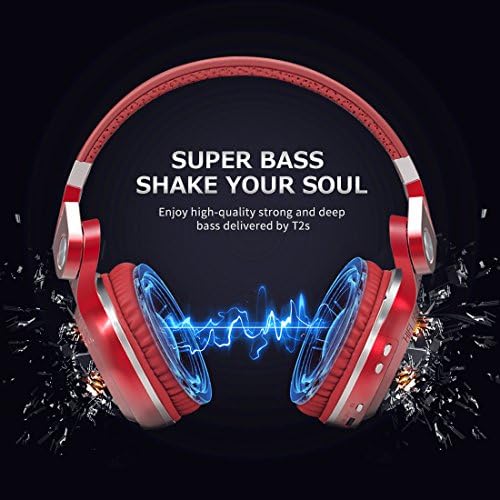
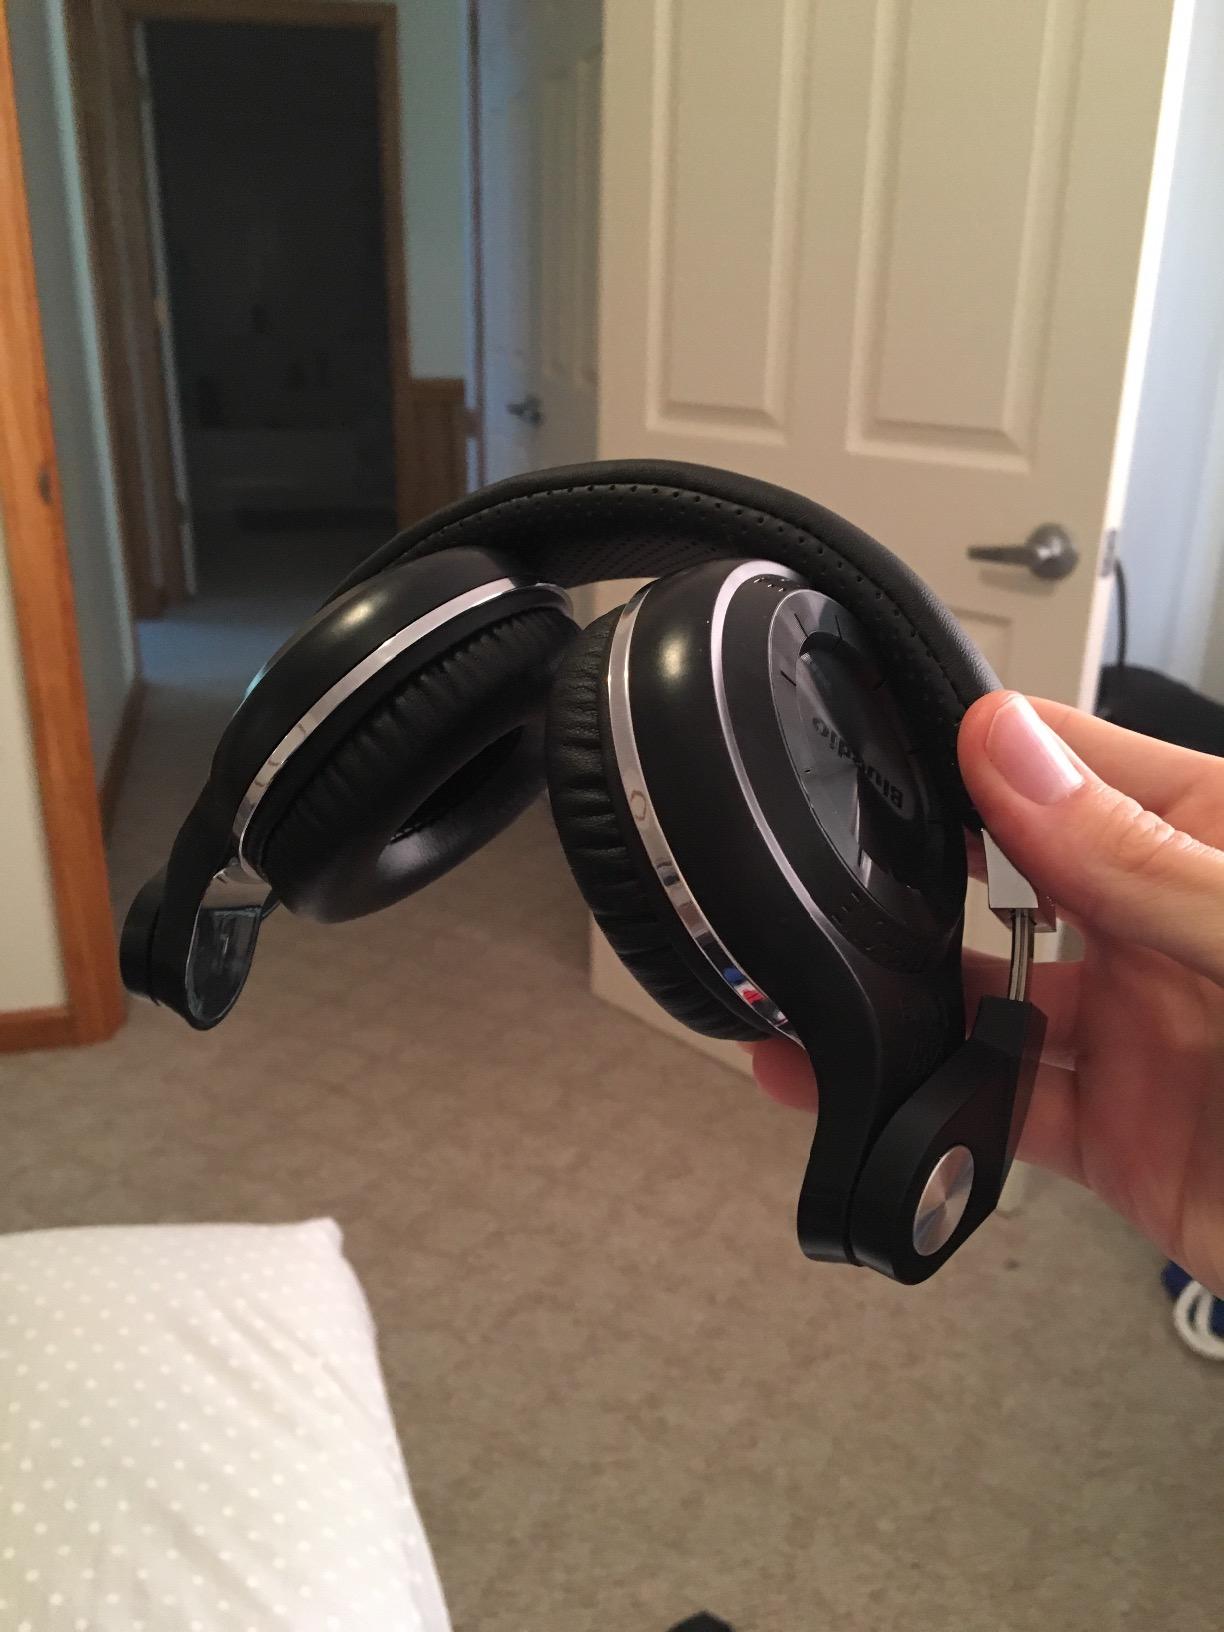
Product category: headphones
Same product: no